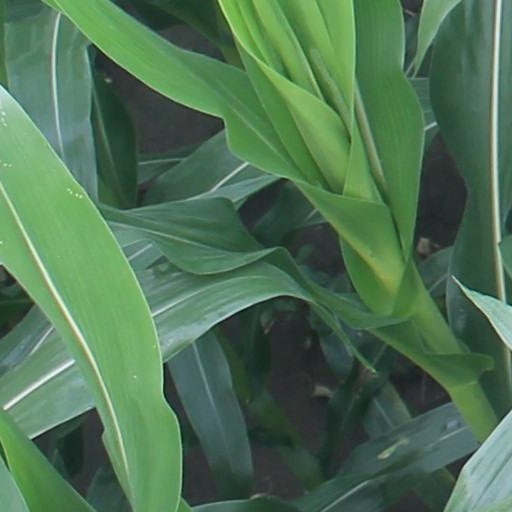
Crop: maize; corn